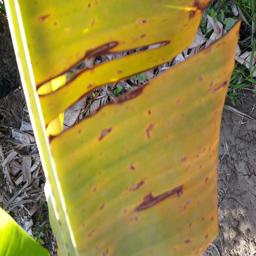
Label: PANAMA DISEASE